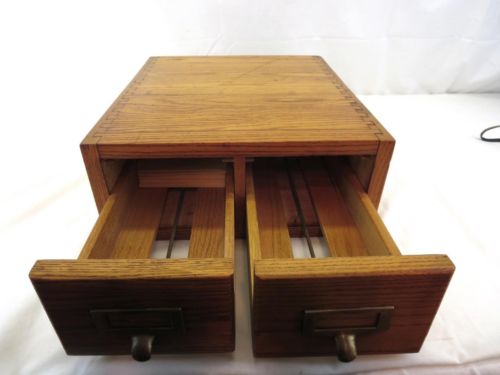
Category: cabinet